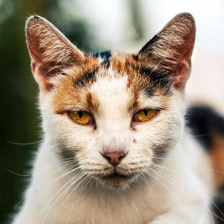
Label: animals